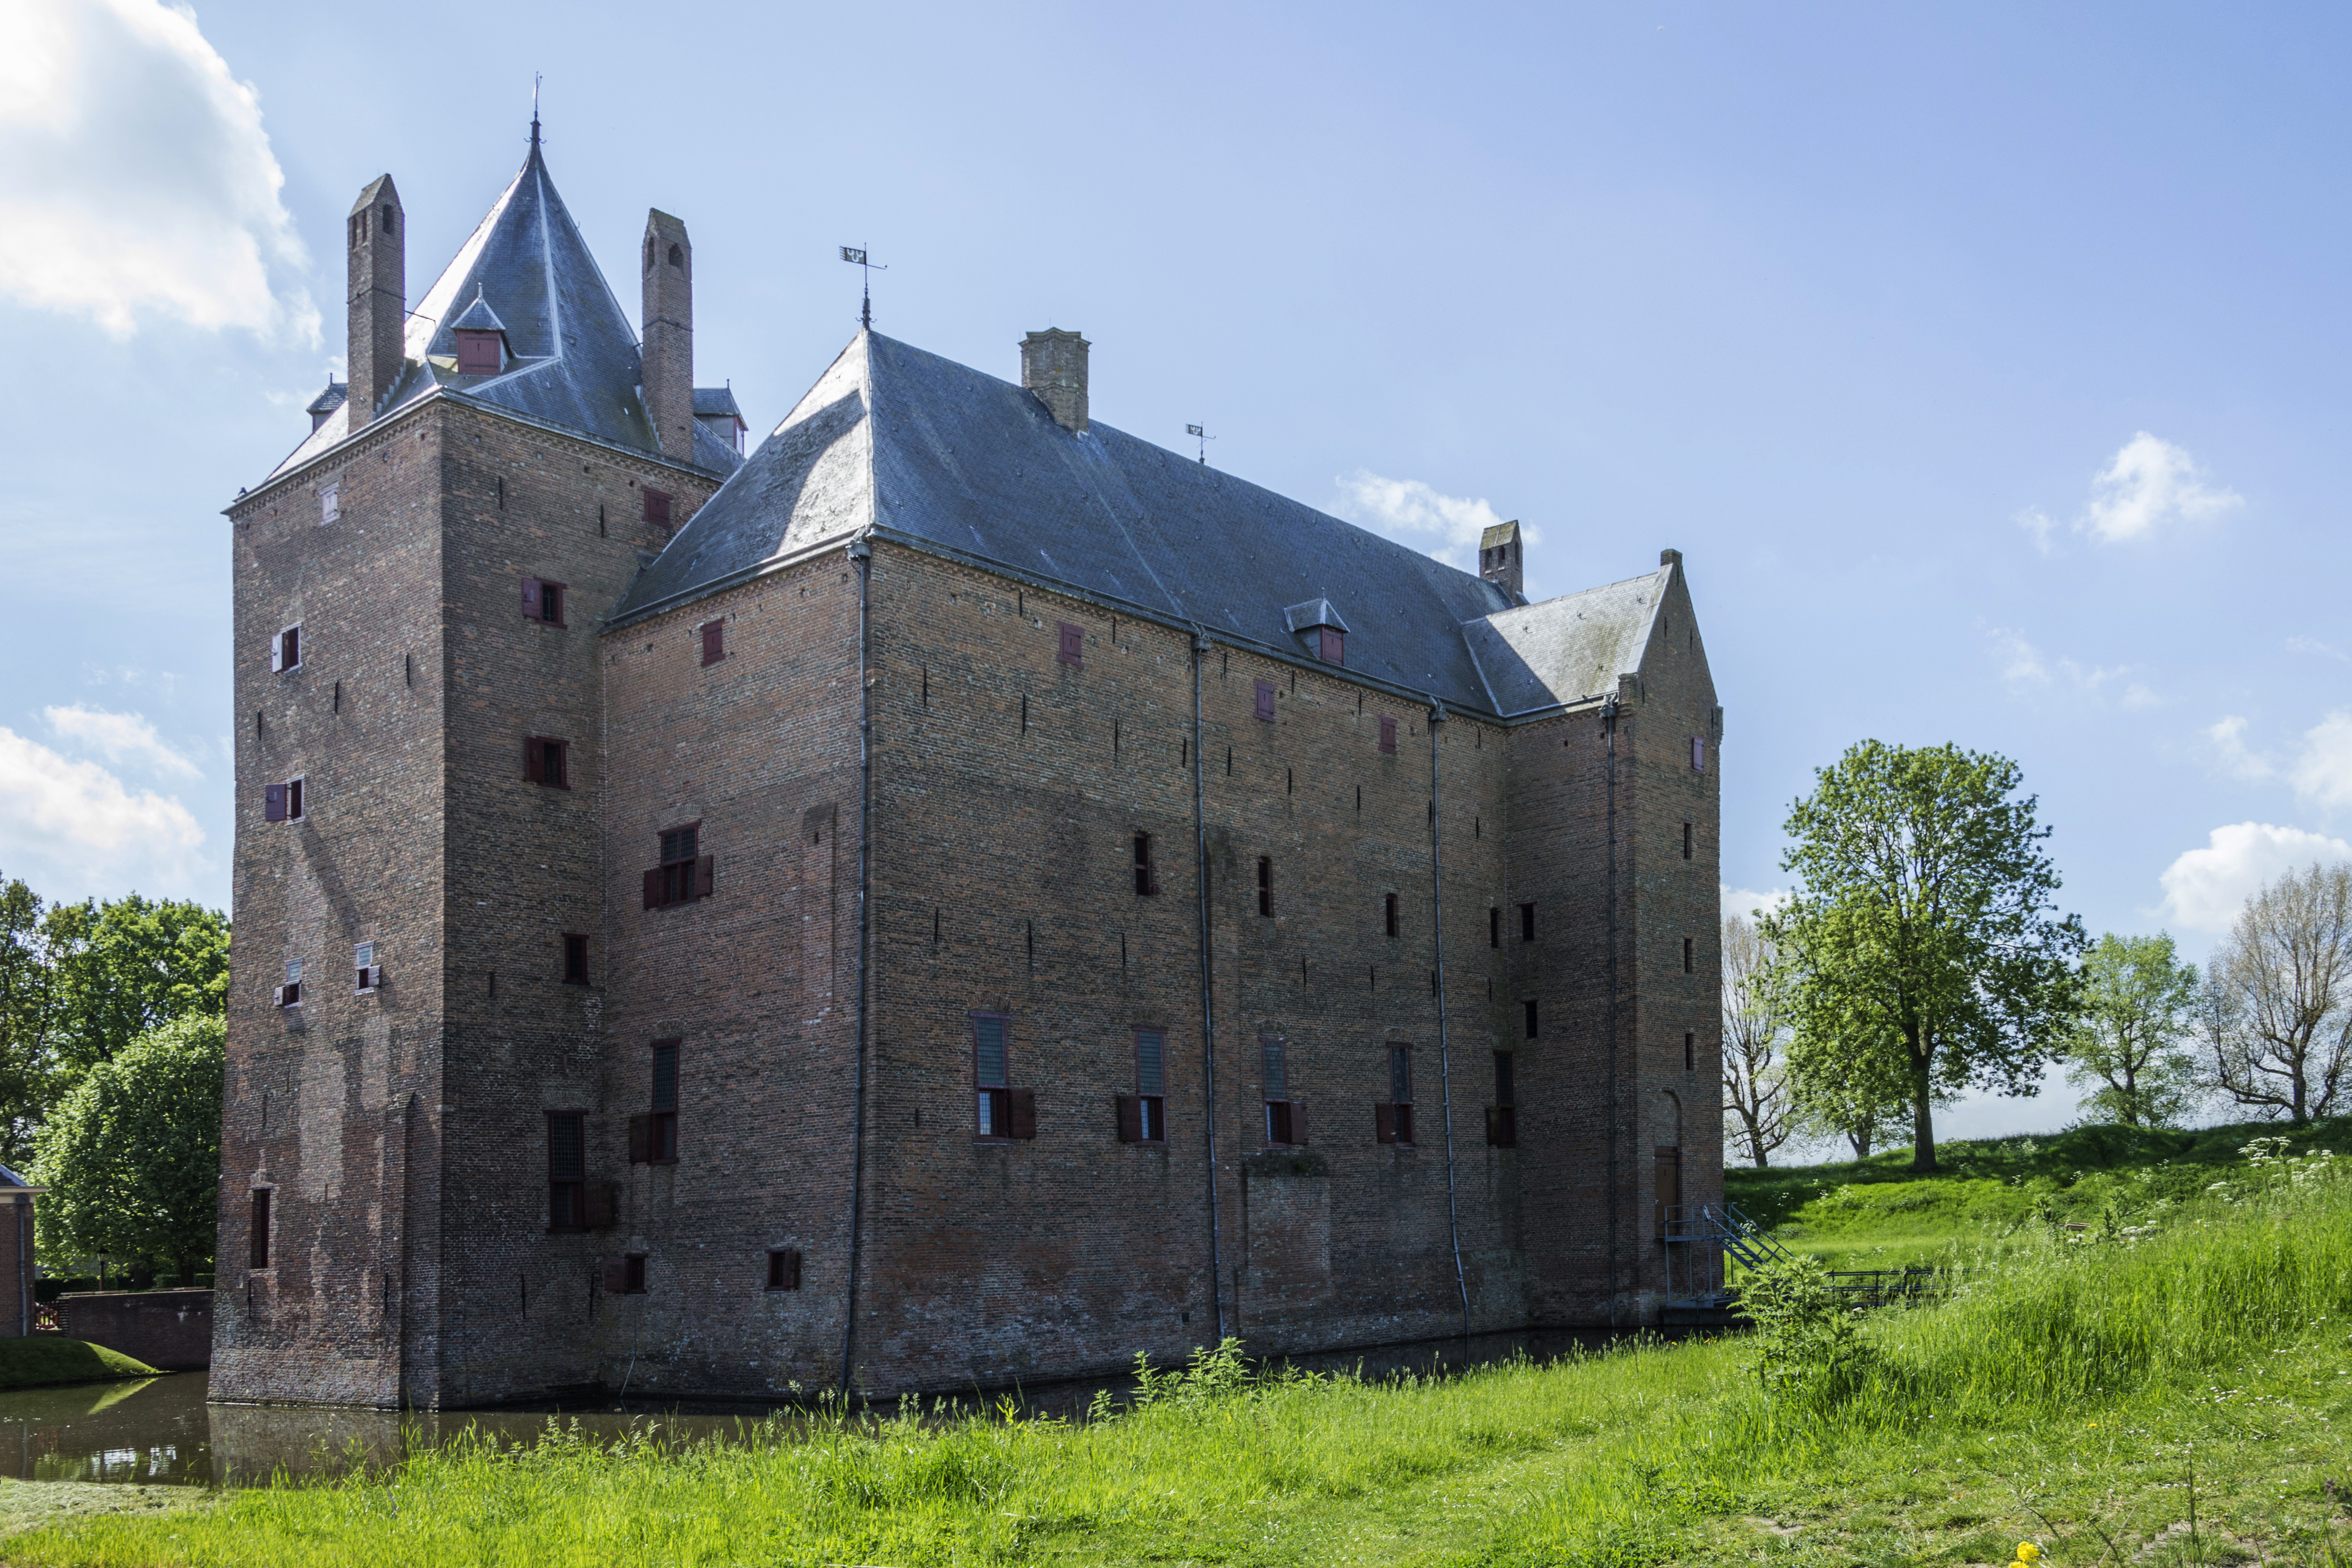
landscape, grass, outdoor, architecture, sky, van, building, chateau, photo, castle, nikon, fortification, place of worship, holland, nederland, netherlands, de, dutch, monastery, outdoorphotography, picture, photograph, fotos, foto, pd, estate, urbanphotography, kasteel, gelderland, paulvandevelde, pdvandevelde, padagudaloma, landschapsfotografie, dordrecht, lucht, landschap, nederlandinfotos, urbanfotografie, pvdvfotografie, pdvandeveldedordrecht, nederlandsefotografie, dutchphotogaraphy, totallydutch, fotografienederland, hollandsefotografie, fotografieholland, velde, zaltbommel, loevestein, poederoijen, hugodegroot, willemvanoranje, dircloefvanhorne